North Eastern Railway (United Kingdom)

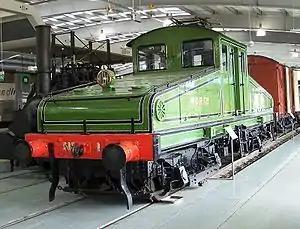
NER No.1, an electric shunting locomotive introduced to the Quayside electrification, now at Locomotion museum, Shildon

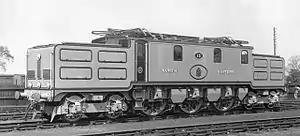
NER No.13, a prototype electric express passenger locomotive, built for the proposed York-Newcastle electrification which never happened.

The Northern and Southern Divisions were established for operating and engineering purposes on the creation of the NER in 1854. When the merger with the Stockton and Darlington Railway took place in 1863 their lines became the ‘Darlington Section’ until 1873, and then the Central Division. In 1888 the boundaries were altered to remove anomalies; for example, the former Clarence Railway routes became part of the Central Division. The engineering and purchasing autonomy of the three divisions brought about diverging styles of infrastructure. In 1899 it was decided to abolish the Central Division and its area was divided between the Northern and Southern Divisions.